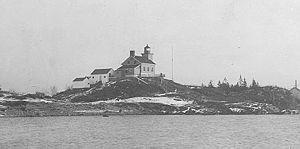
Le phare de Marquette Harbor, est un phare du lac Supérieur situé à l'entrée du port de Marquette dans le comté de Marquette, Michigan.